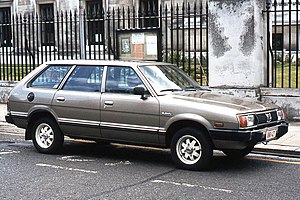
Subaru L-serie / Modeller
Subaru L-serien var en lille mellemklassebil fra Subaru fremstillet mellem efteråret 1971 og midten af 1994.